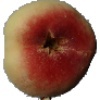
Label: peach_flat